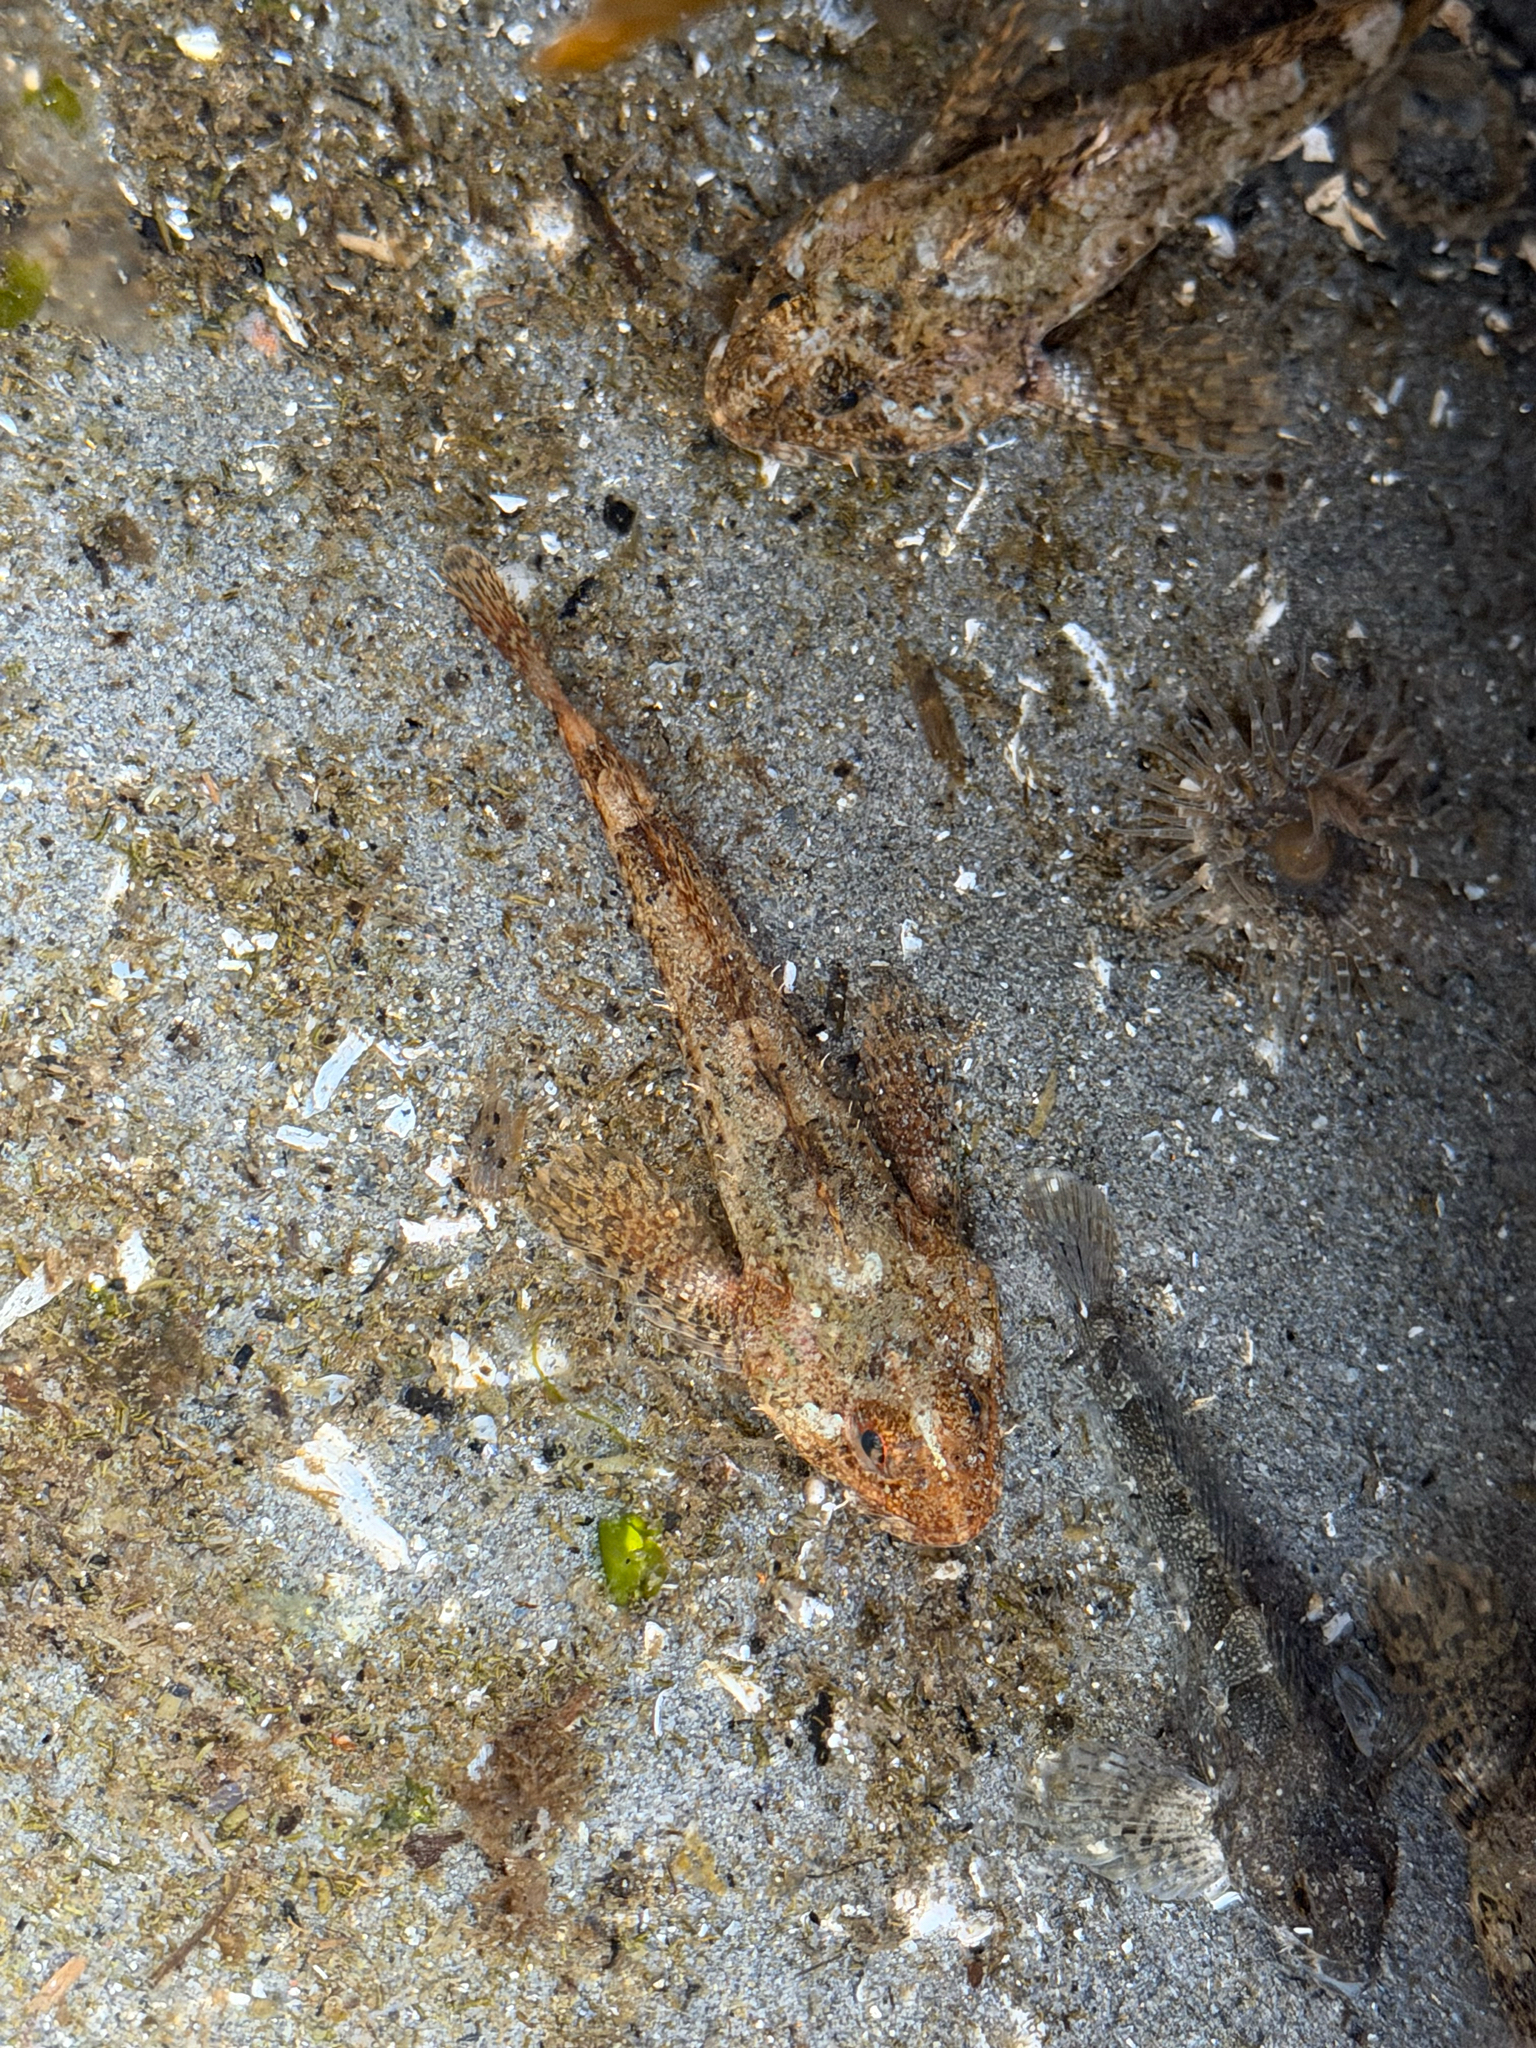
fish (species not among the labelled classes)